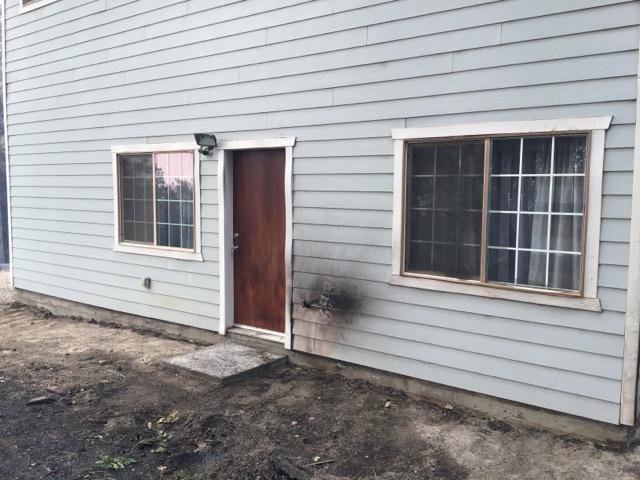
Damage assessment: no_damage